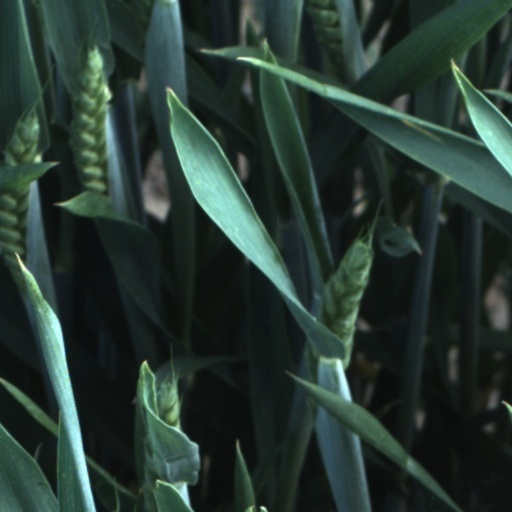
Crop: wheat